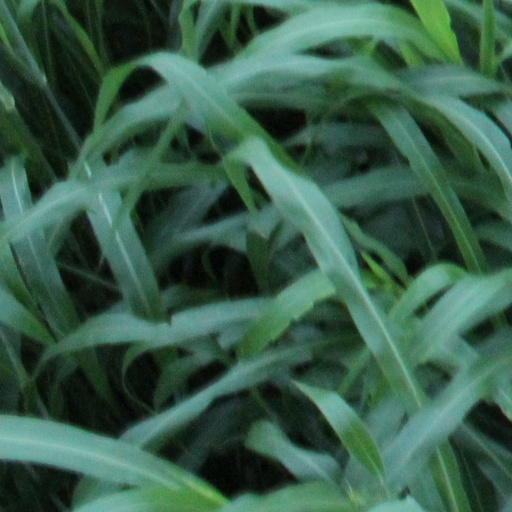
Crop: sorghum